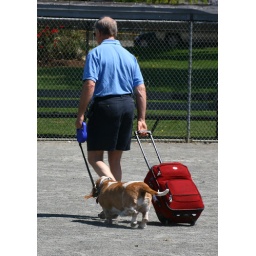
in the dog house